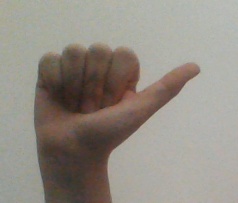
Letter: dhad